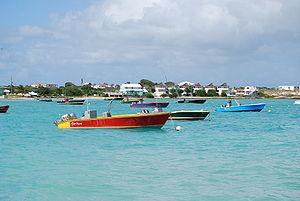
Island Harbour est un district d'Anguilla. Sa population selon le recensement de 2011 était de 988 habitants.